Jarl Axel Wasastjerna

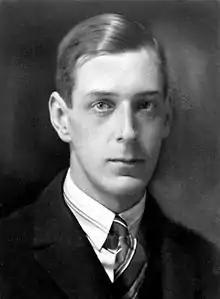
J. A. Wasastjerna

Jarl Axel Wasastjerna (18 November 1896, in Helsinki – 15 October 1972, in Helsinki) was a Finnish physicist. After his academic career, he worked in industry, received an honorary degree in technology in 1949, and the honorary title of Vuorineuvos in 1957.